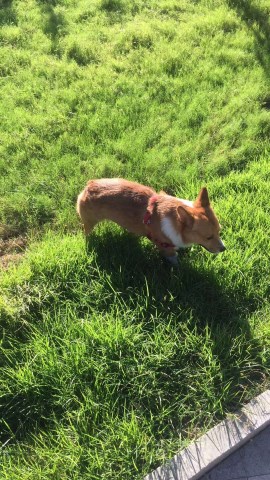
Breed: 2909-n000116-Cardigan